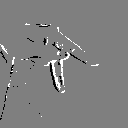
ASL letter: p